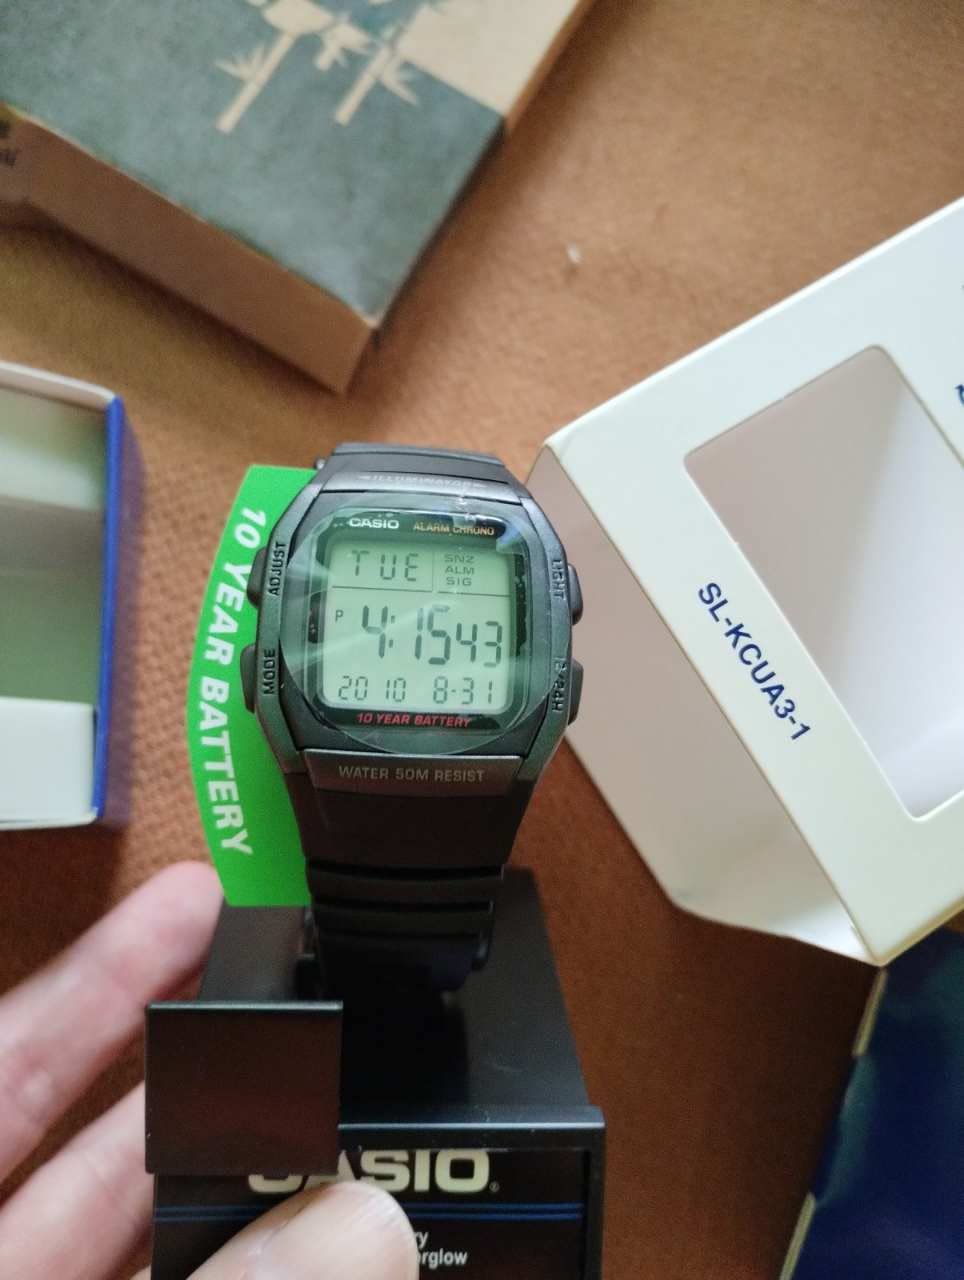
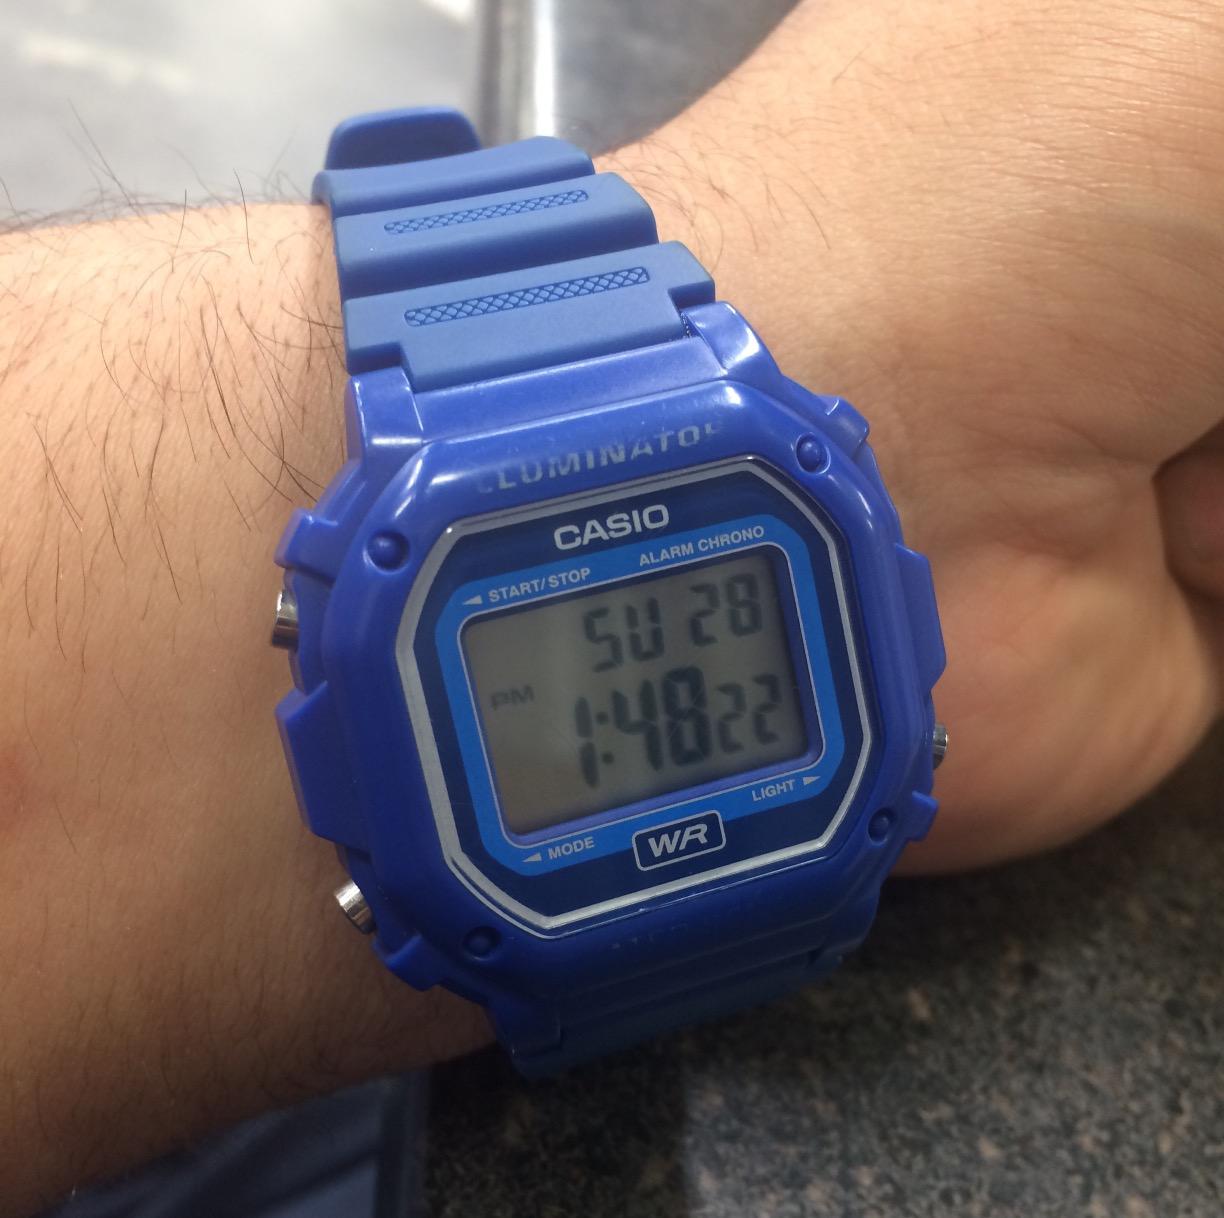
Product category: accessories_watch
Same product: no